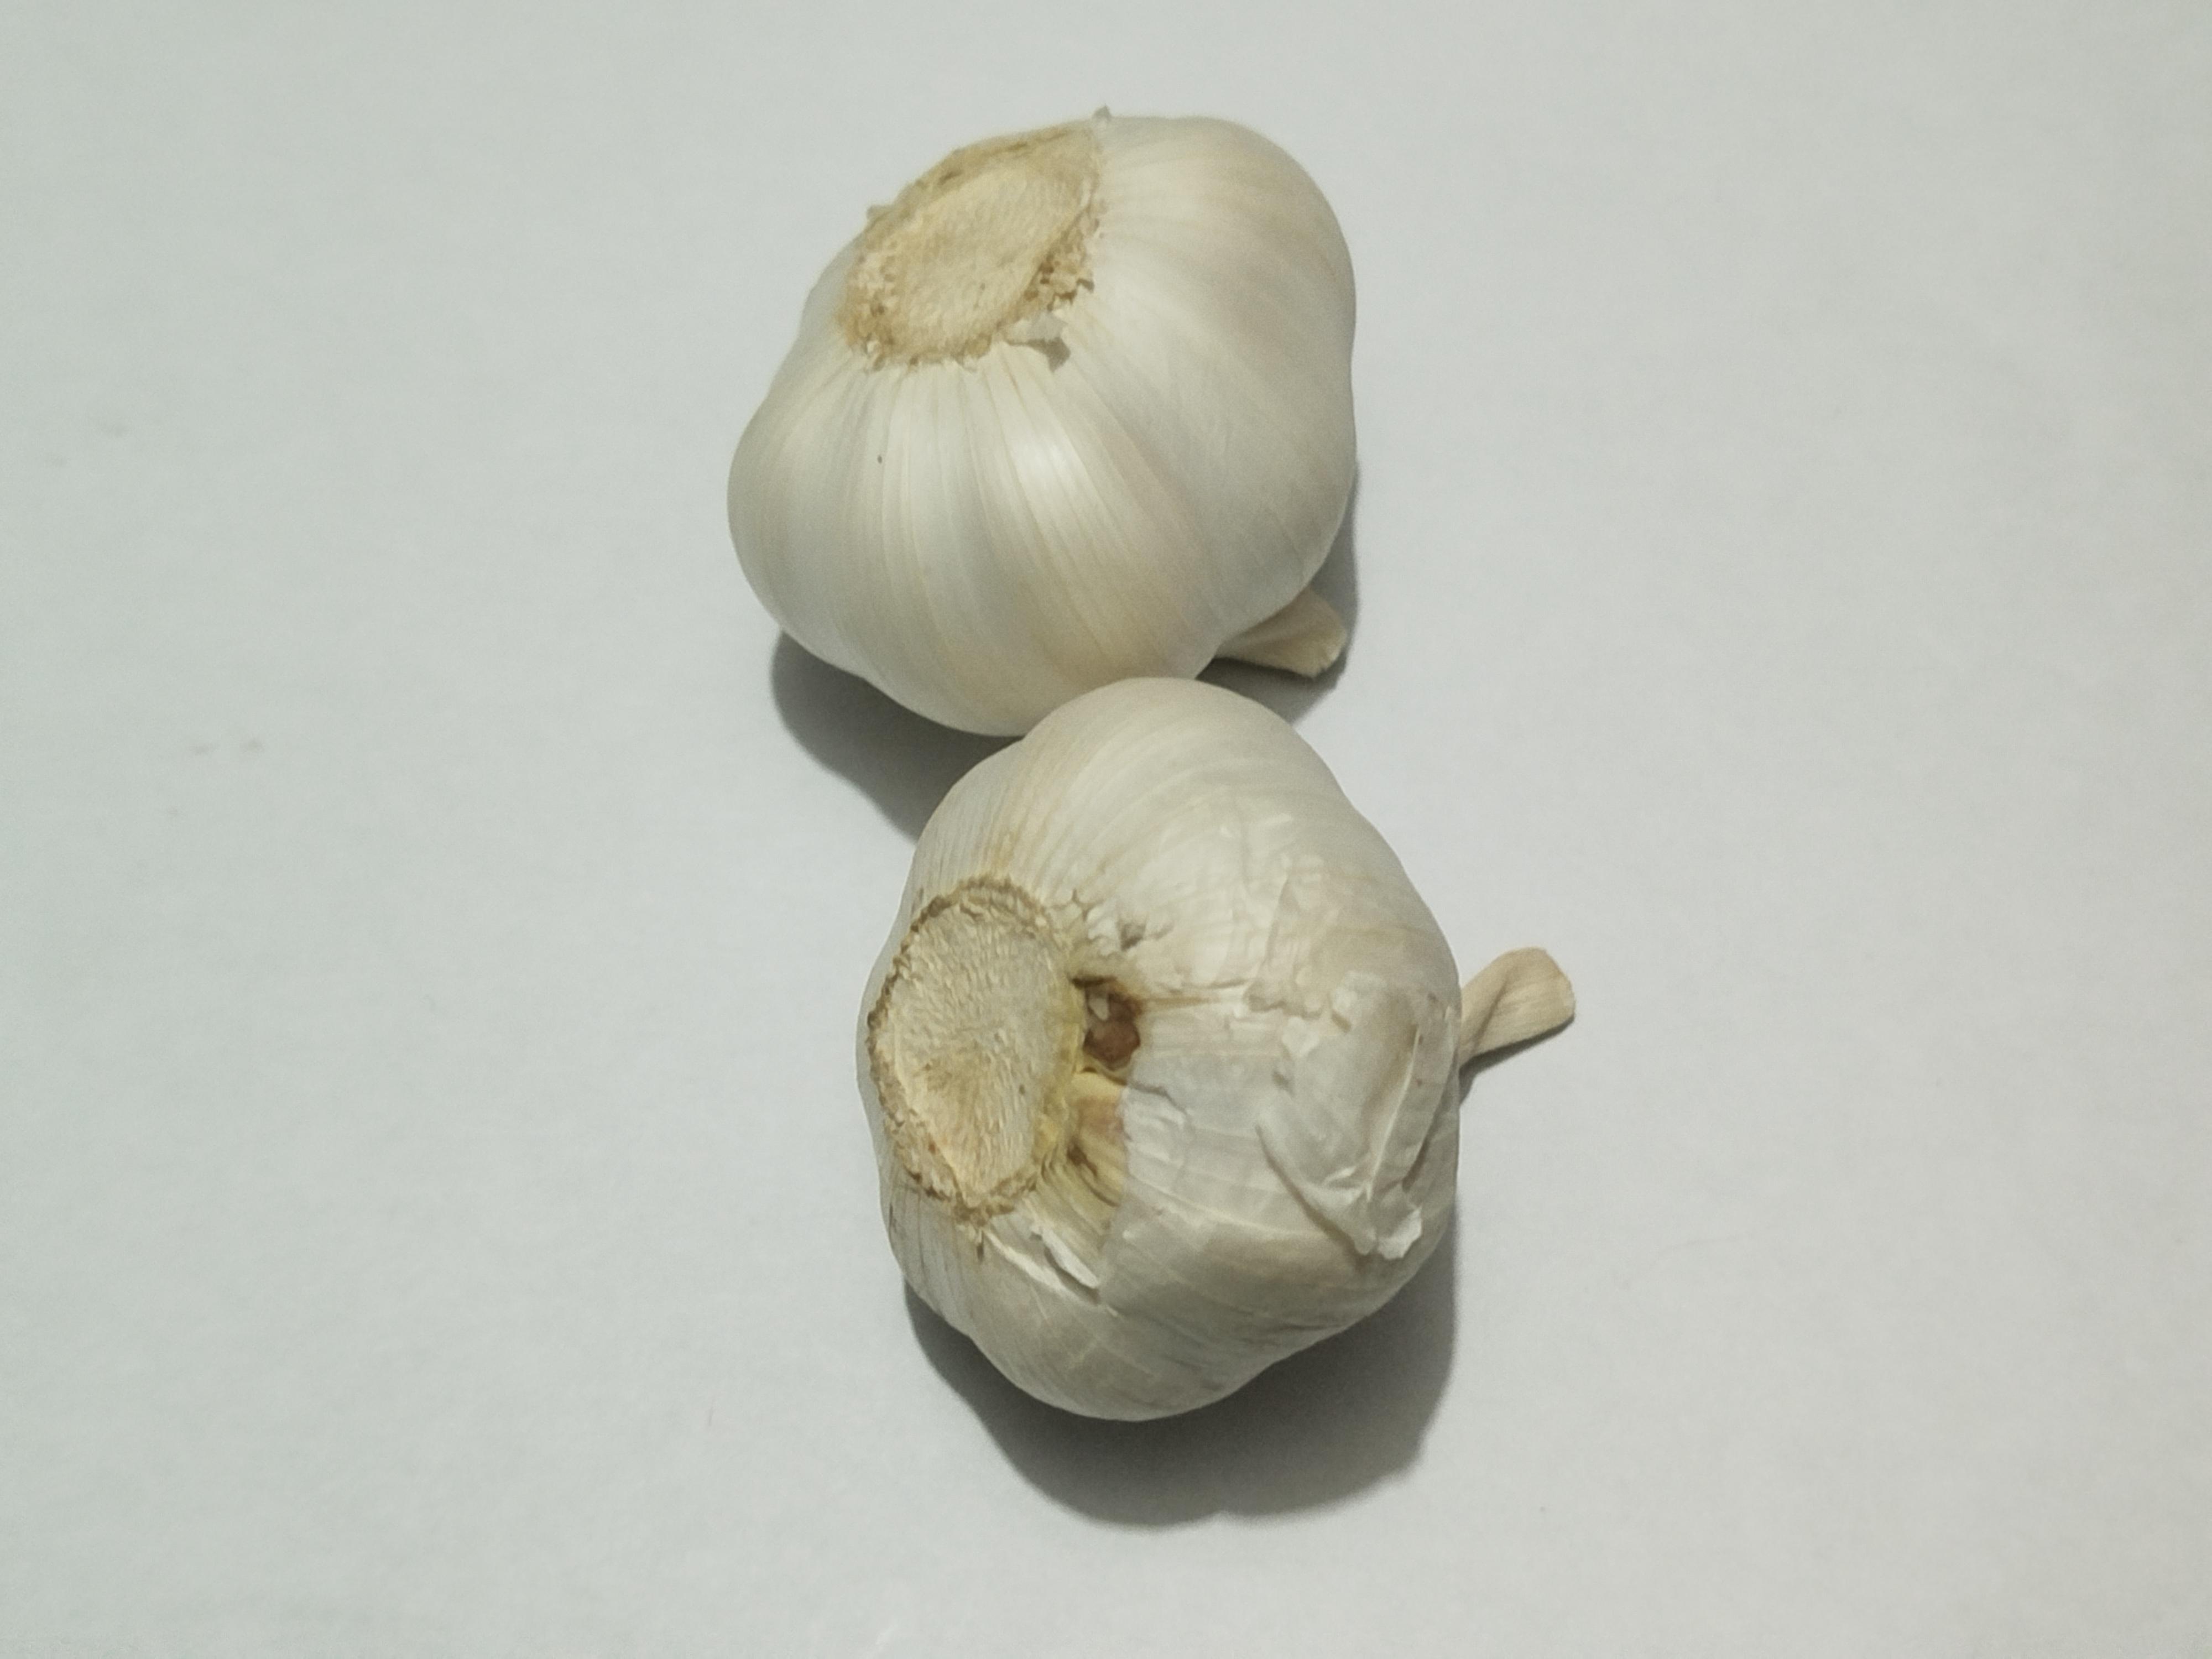
Label: Garlic